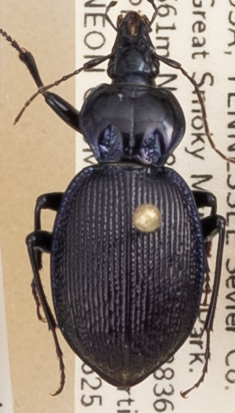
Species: Sphaeroderus stenostomus lecontei
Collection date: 2019-06-25
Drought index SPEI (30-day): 0.13
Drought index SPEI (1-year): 2.09
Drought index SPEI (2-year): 2.09